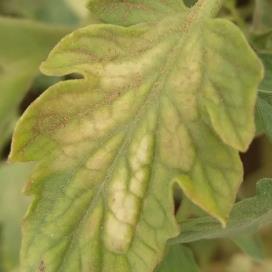
Crop: Tomato
Condition: mite-d